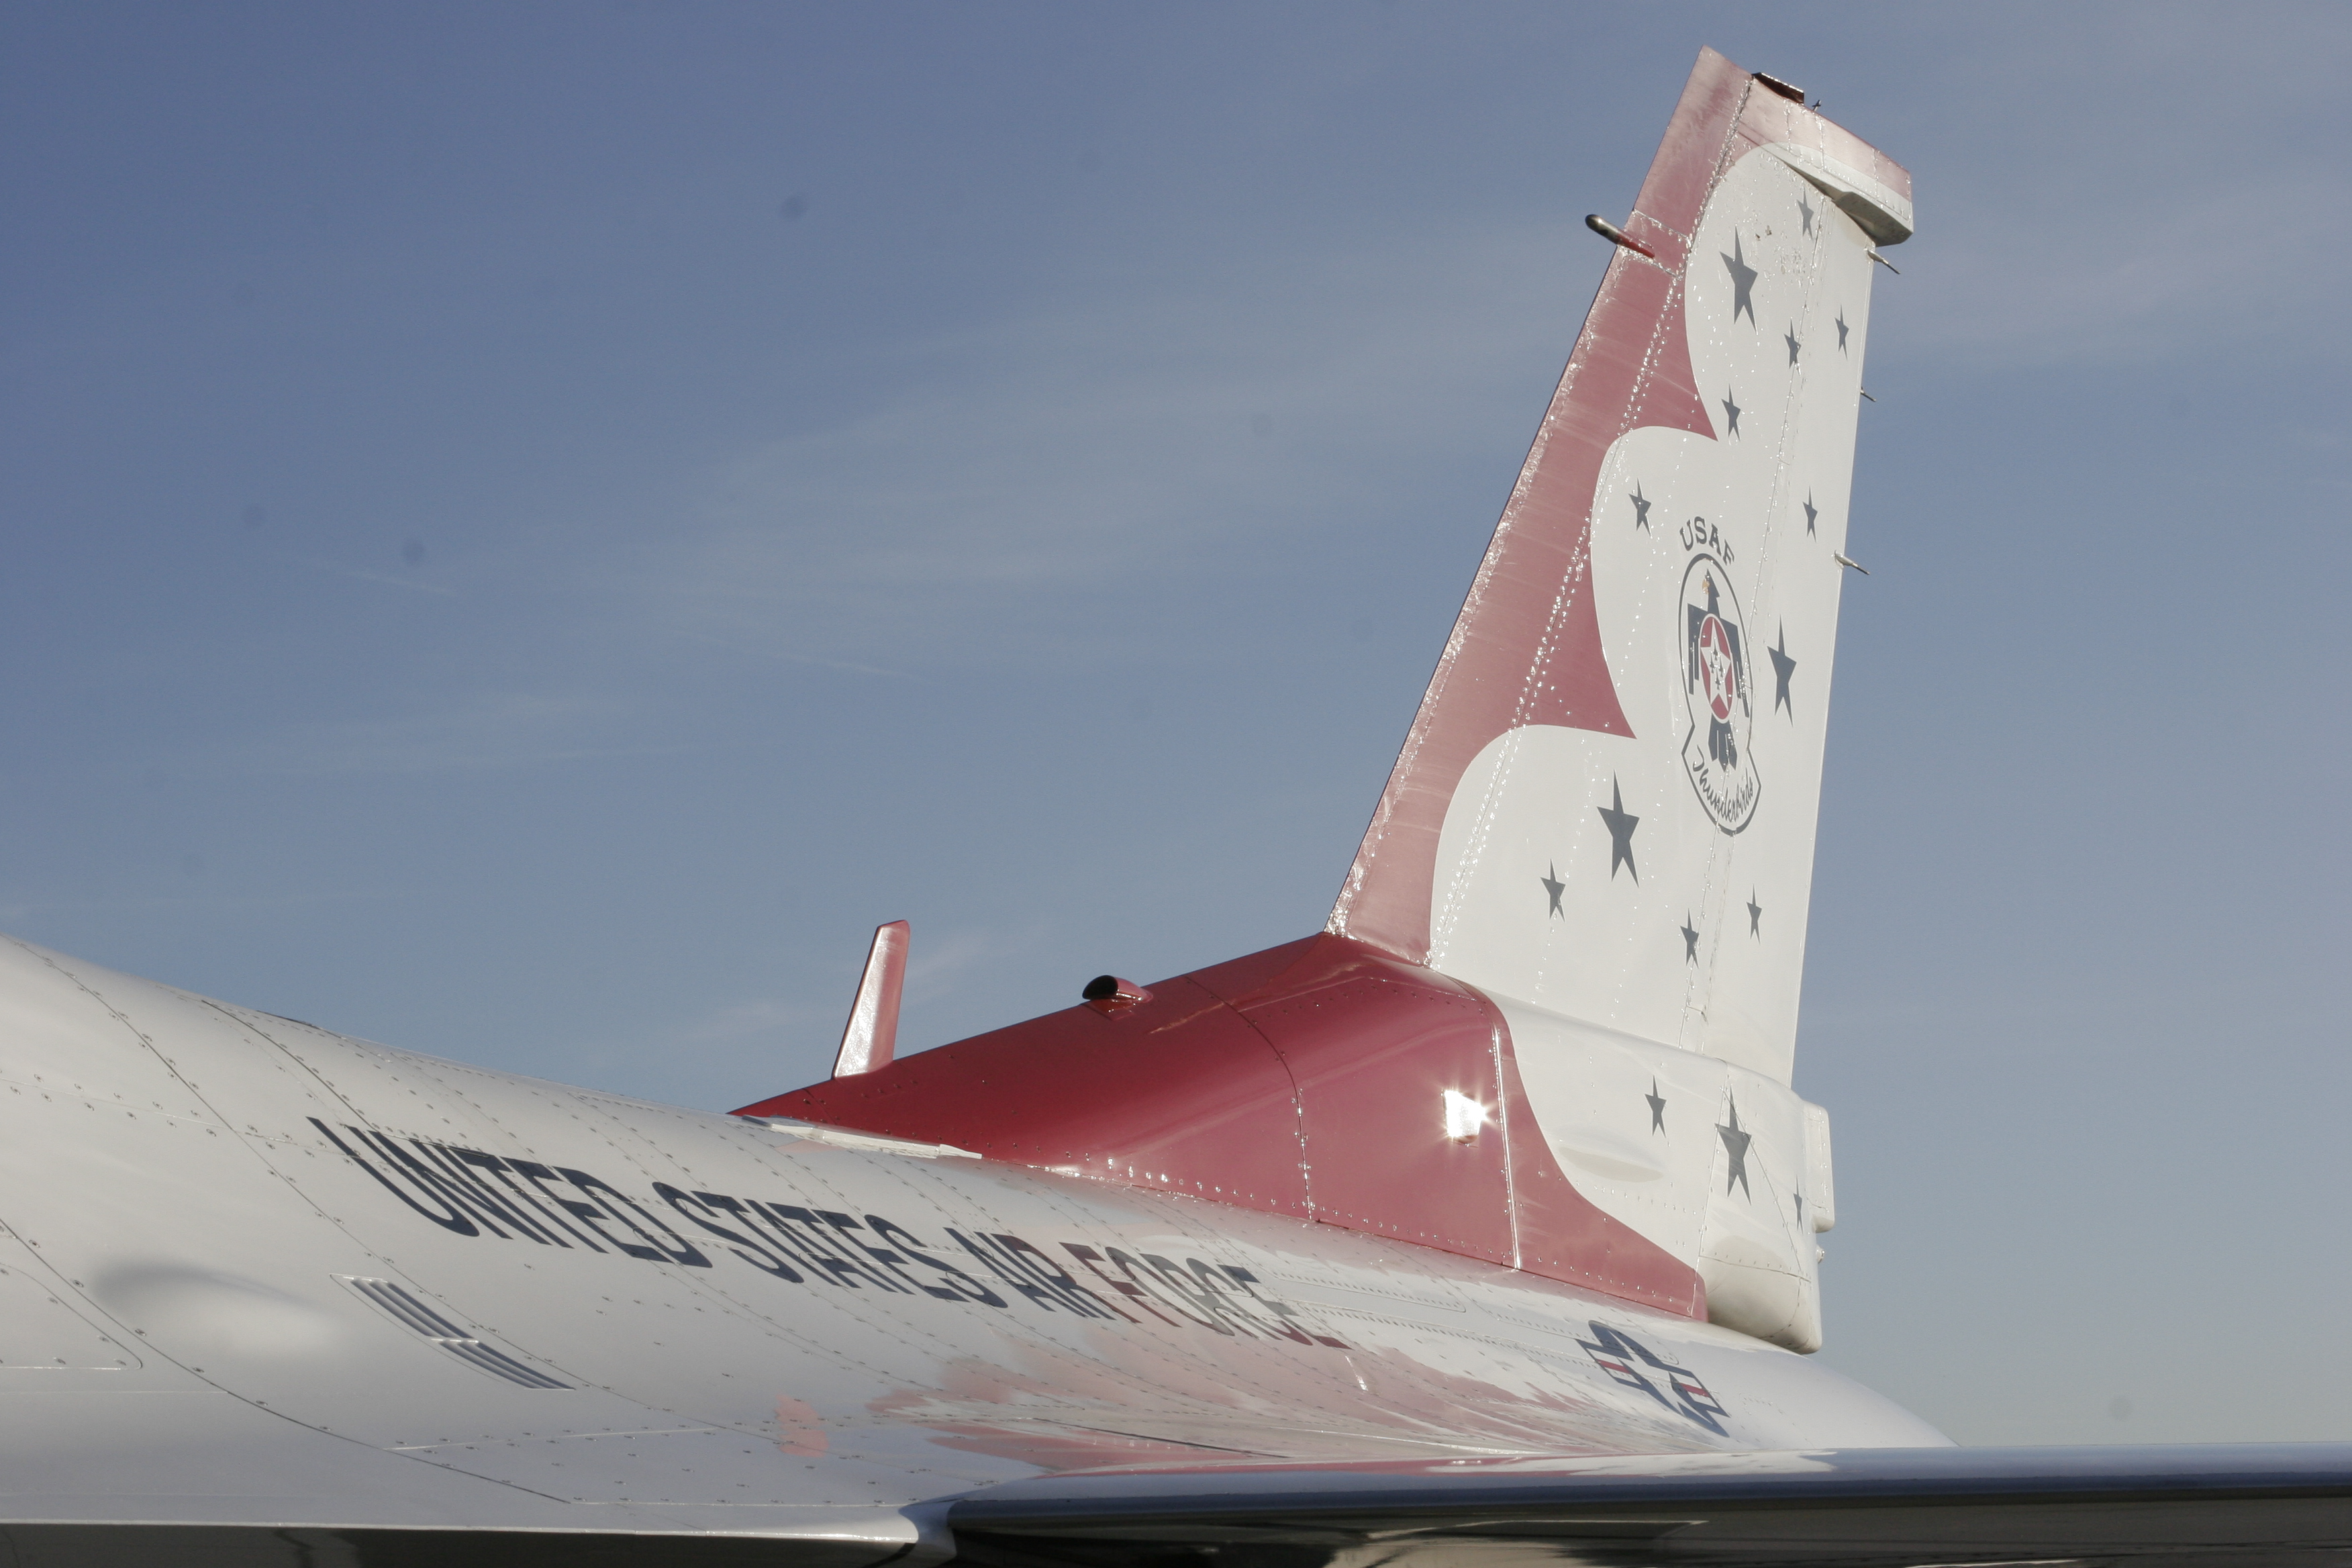
wing, sky, airplane, aircraft, airline, aviation, flight, airliner, airbus, light aircraft, jet aircraft, flap, monoplane, air travel, atmosphere of earth, wide body aircraft, narrow body aircraft, aerospace engineering, general aviation, supersonic transport